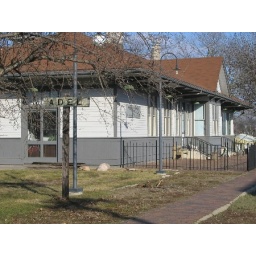
The old train station in Adel. The sign that used to greet the trains still remains.